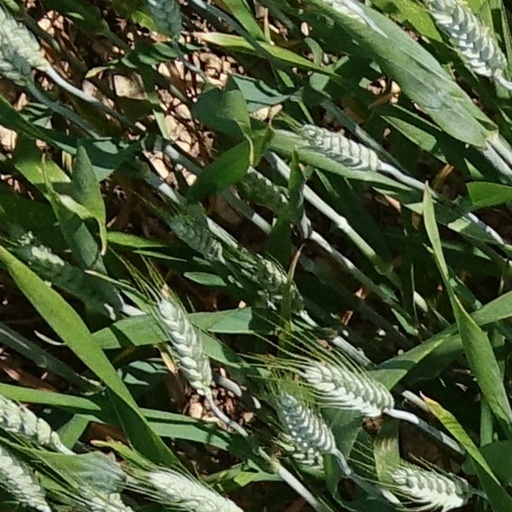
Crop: wheat